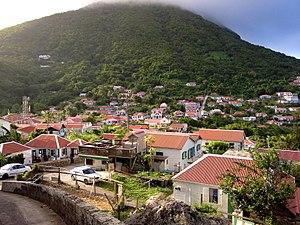
Vue sur Windwardside depuis la colline Booby
Windwardside est un village de l'île néerlandaise de Saba dans les Petites Antilles. Ce village est reconnu comme étant le centre touristique de l'île où la plupart des hôtels, boutiques, restaurants et centres de plongée sous-marine sont établis. Il y a même un musée qui retrace l'histoire particulière de l'île.